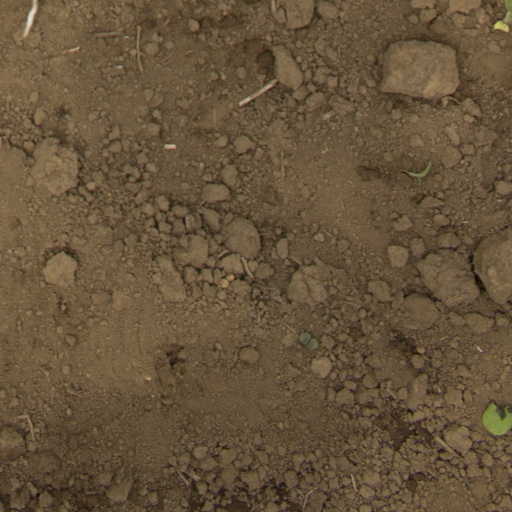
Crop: Jerusalem artichoke